Boaz Vaadia

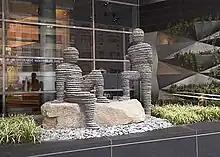
"Asaf and Yo'ah" at the Time Warner Center in New York City

Beginning in 1985, Vaadia turned his efforts toward figurative motifs executed solely in stone. Retained from previous efforts was the utilization of gravity as a force in maintaining stability. For these body-based forms, his methodology entailed stacking gradated rock sheets in a formation suggestive of individual stones modified by chisel-marked surfaces.